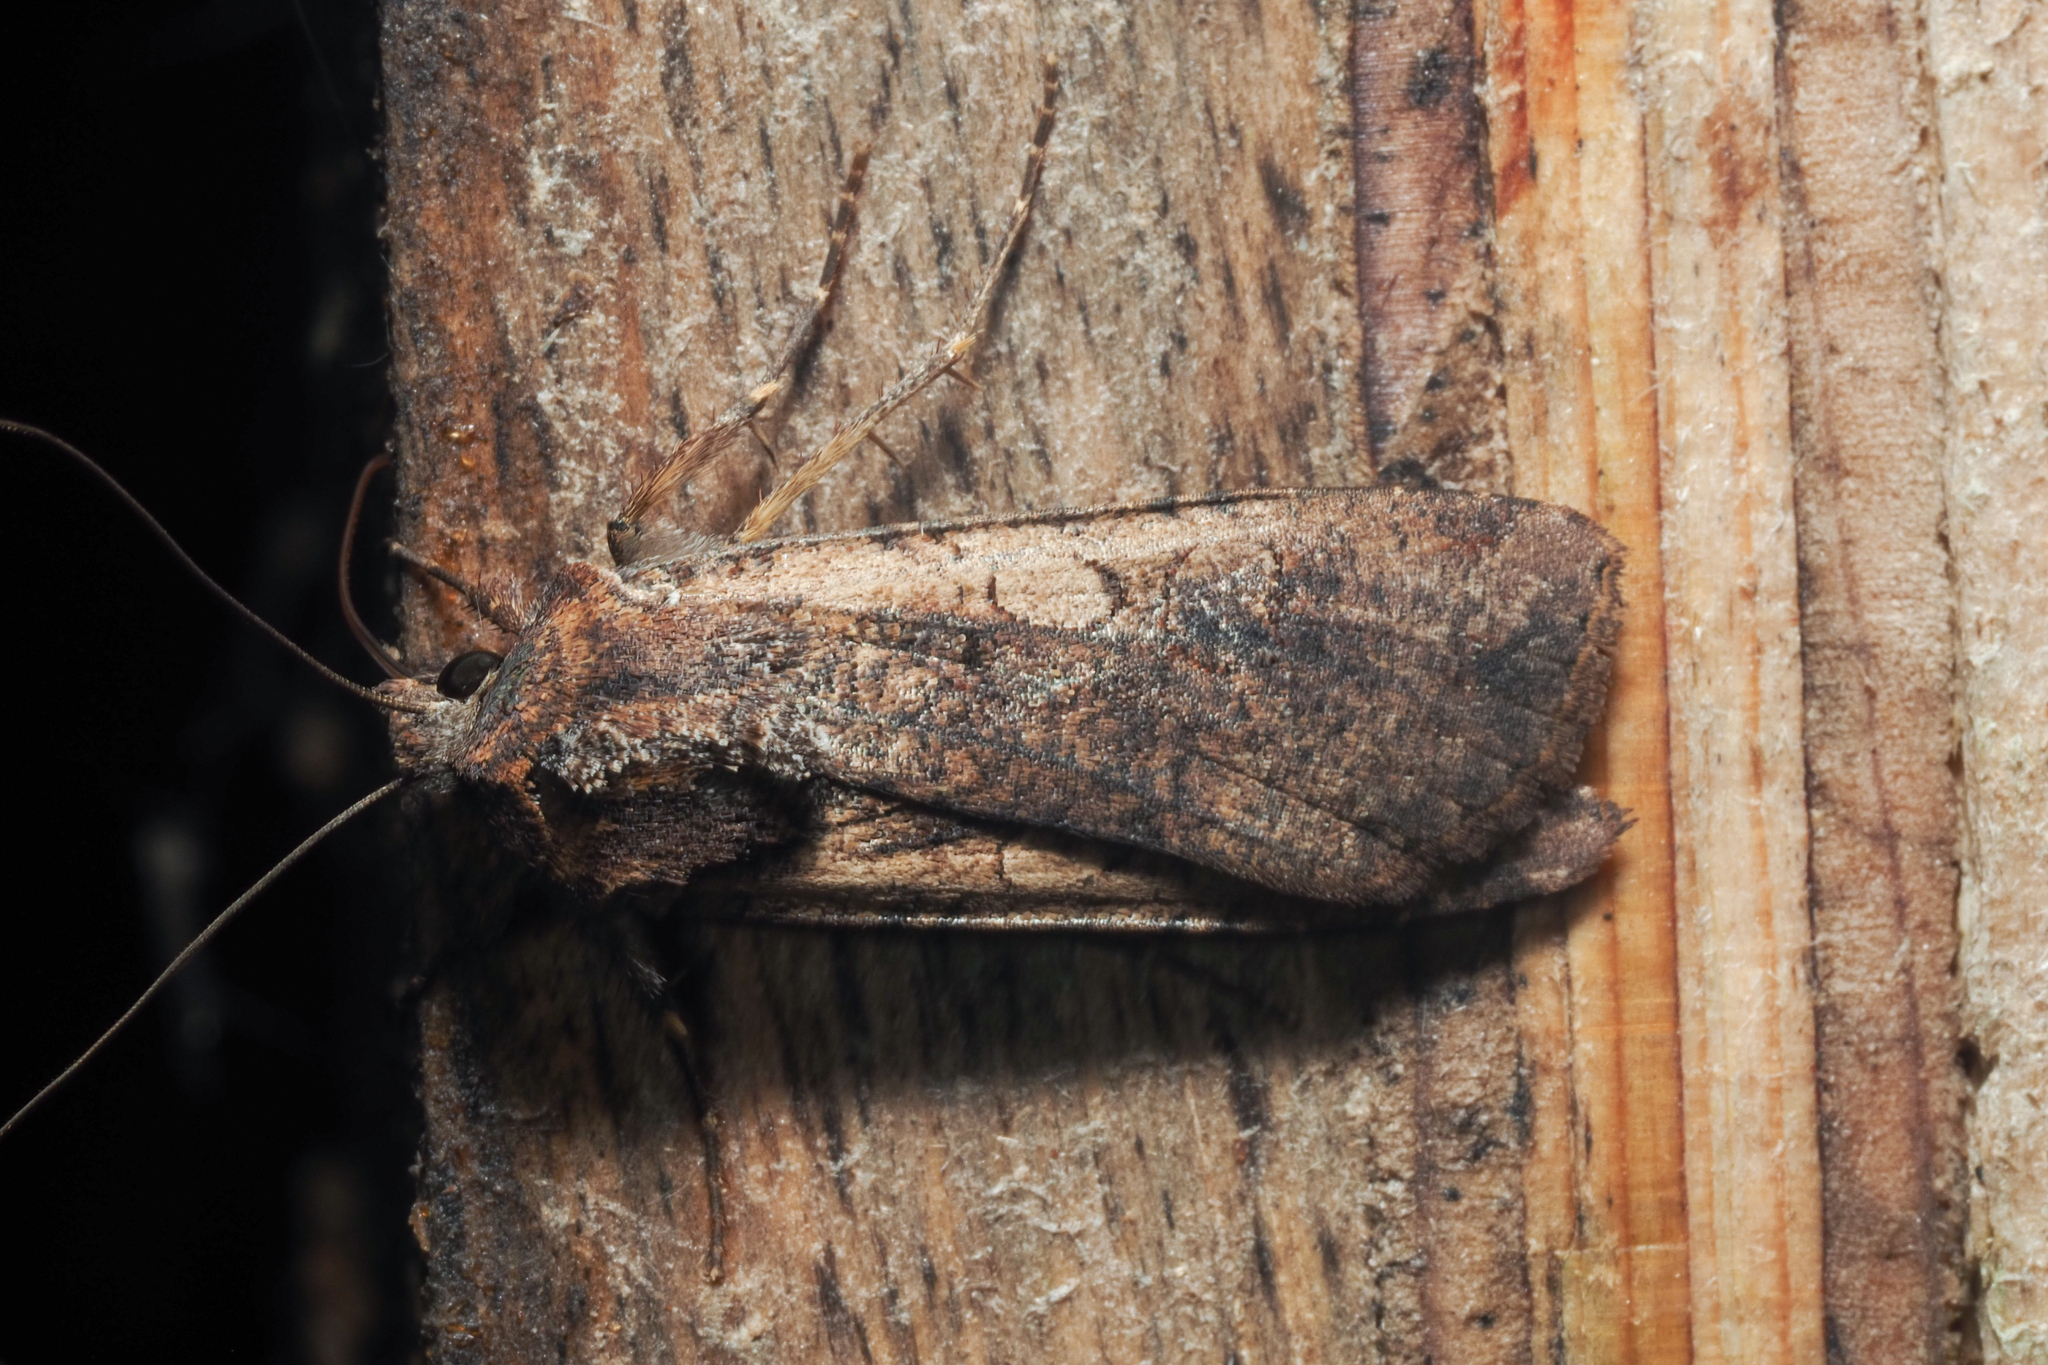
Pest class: cutworms